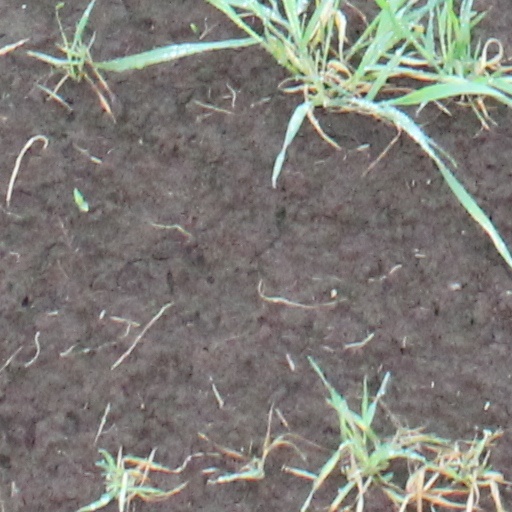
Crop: wheat